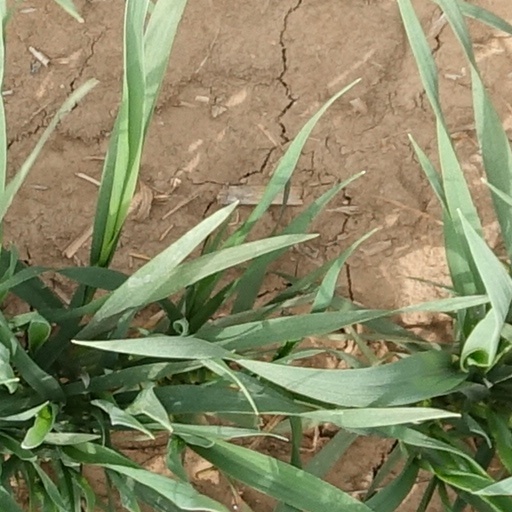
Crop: wheat